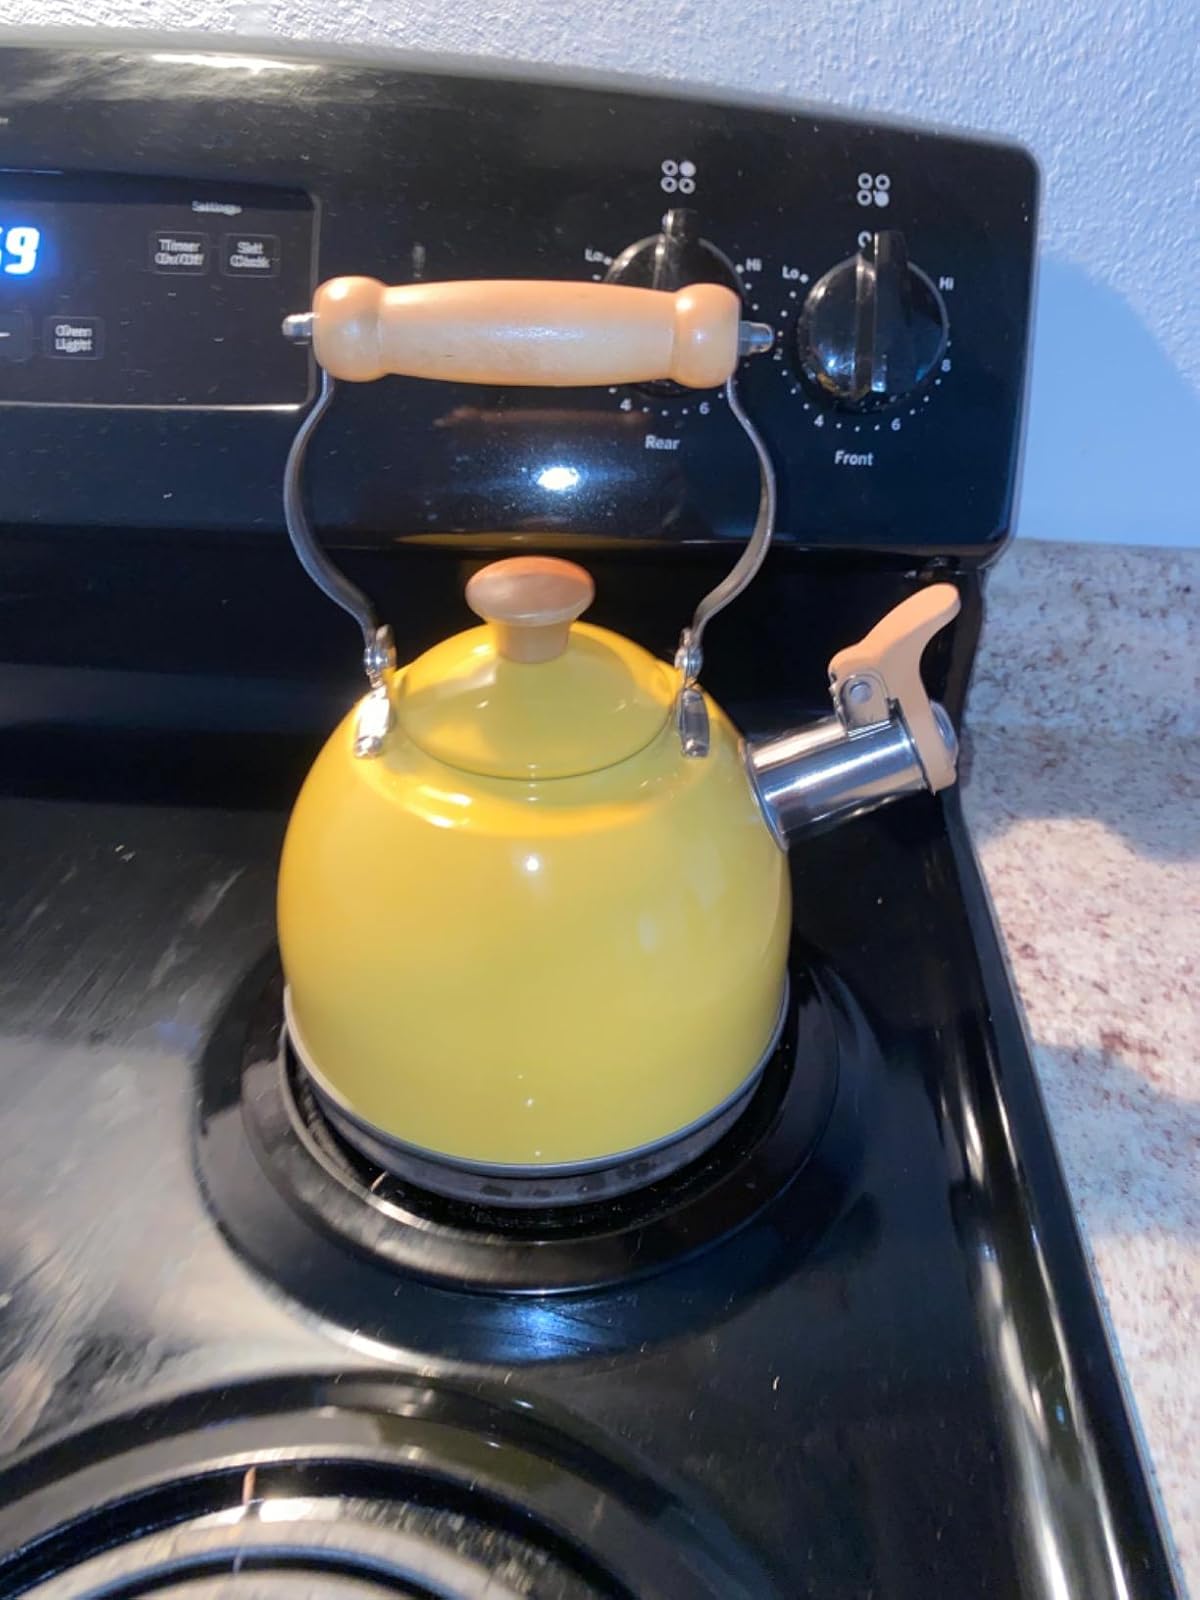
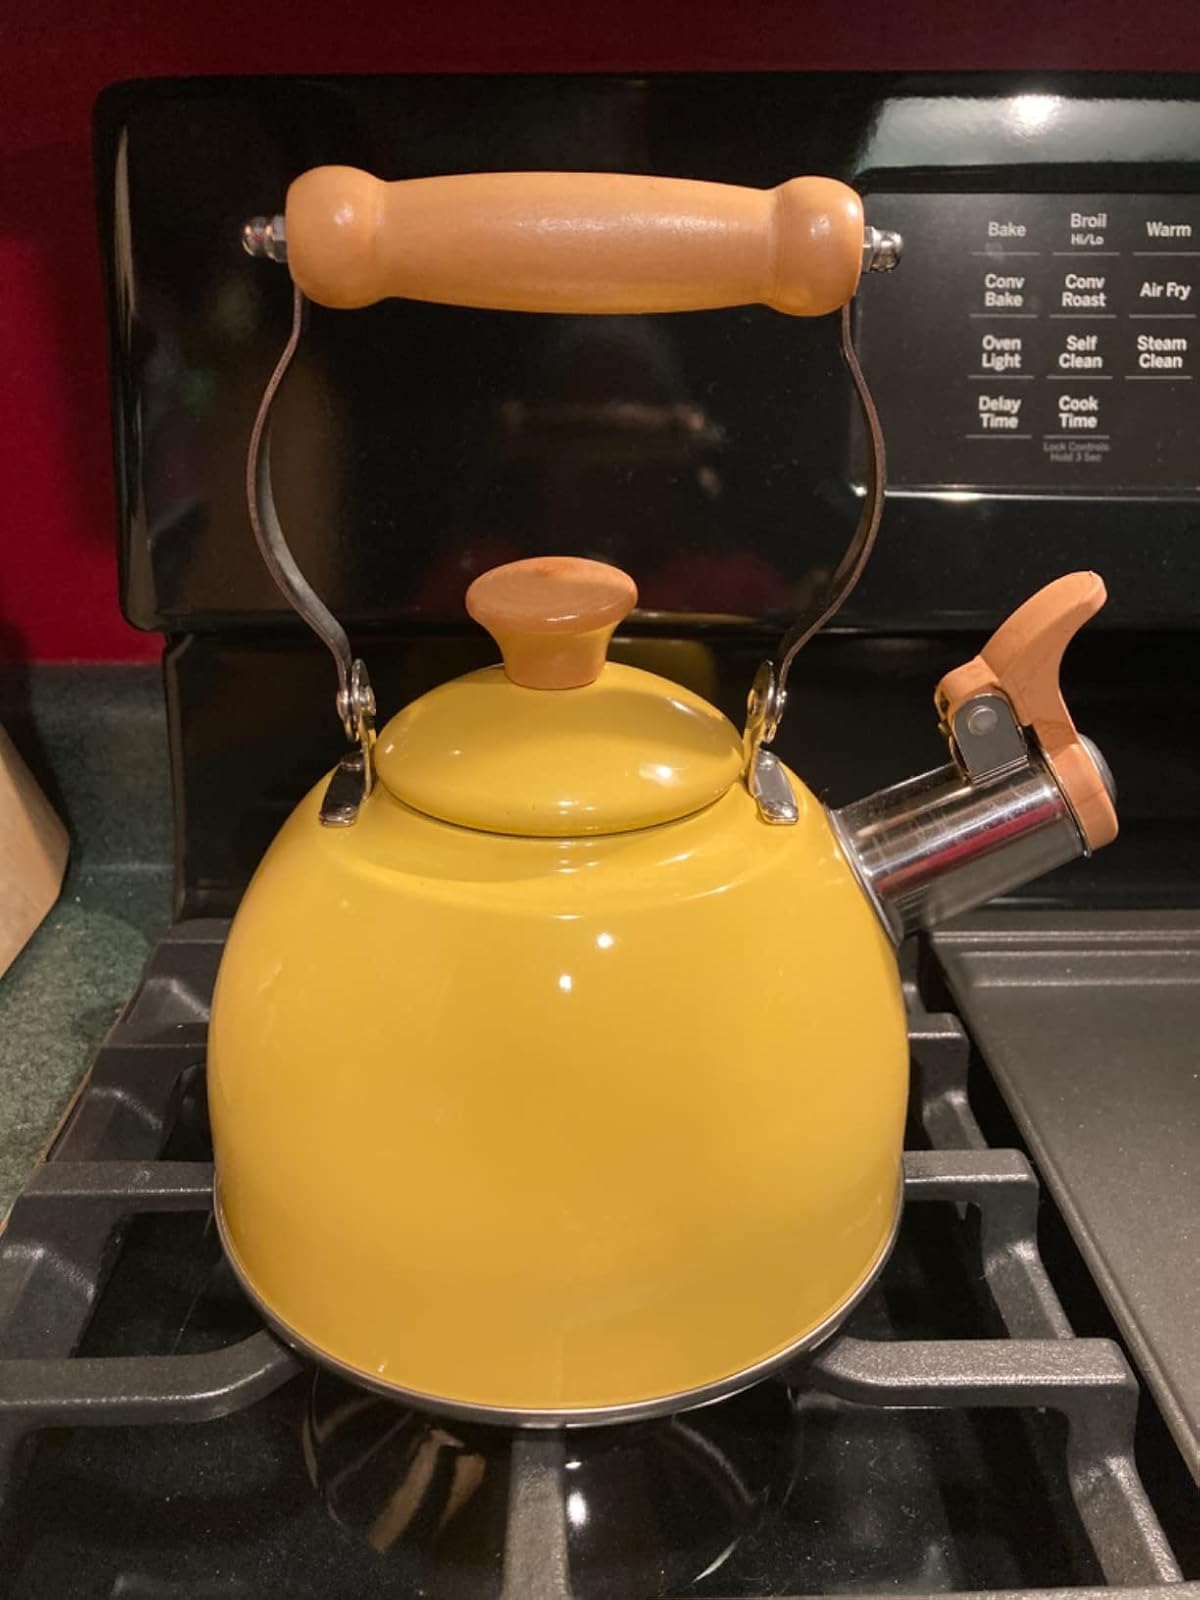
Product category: items_kettle
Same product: yes